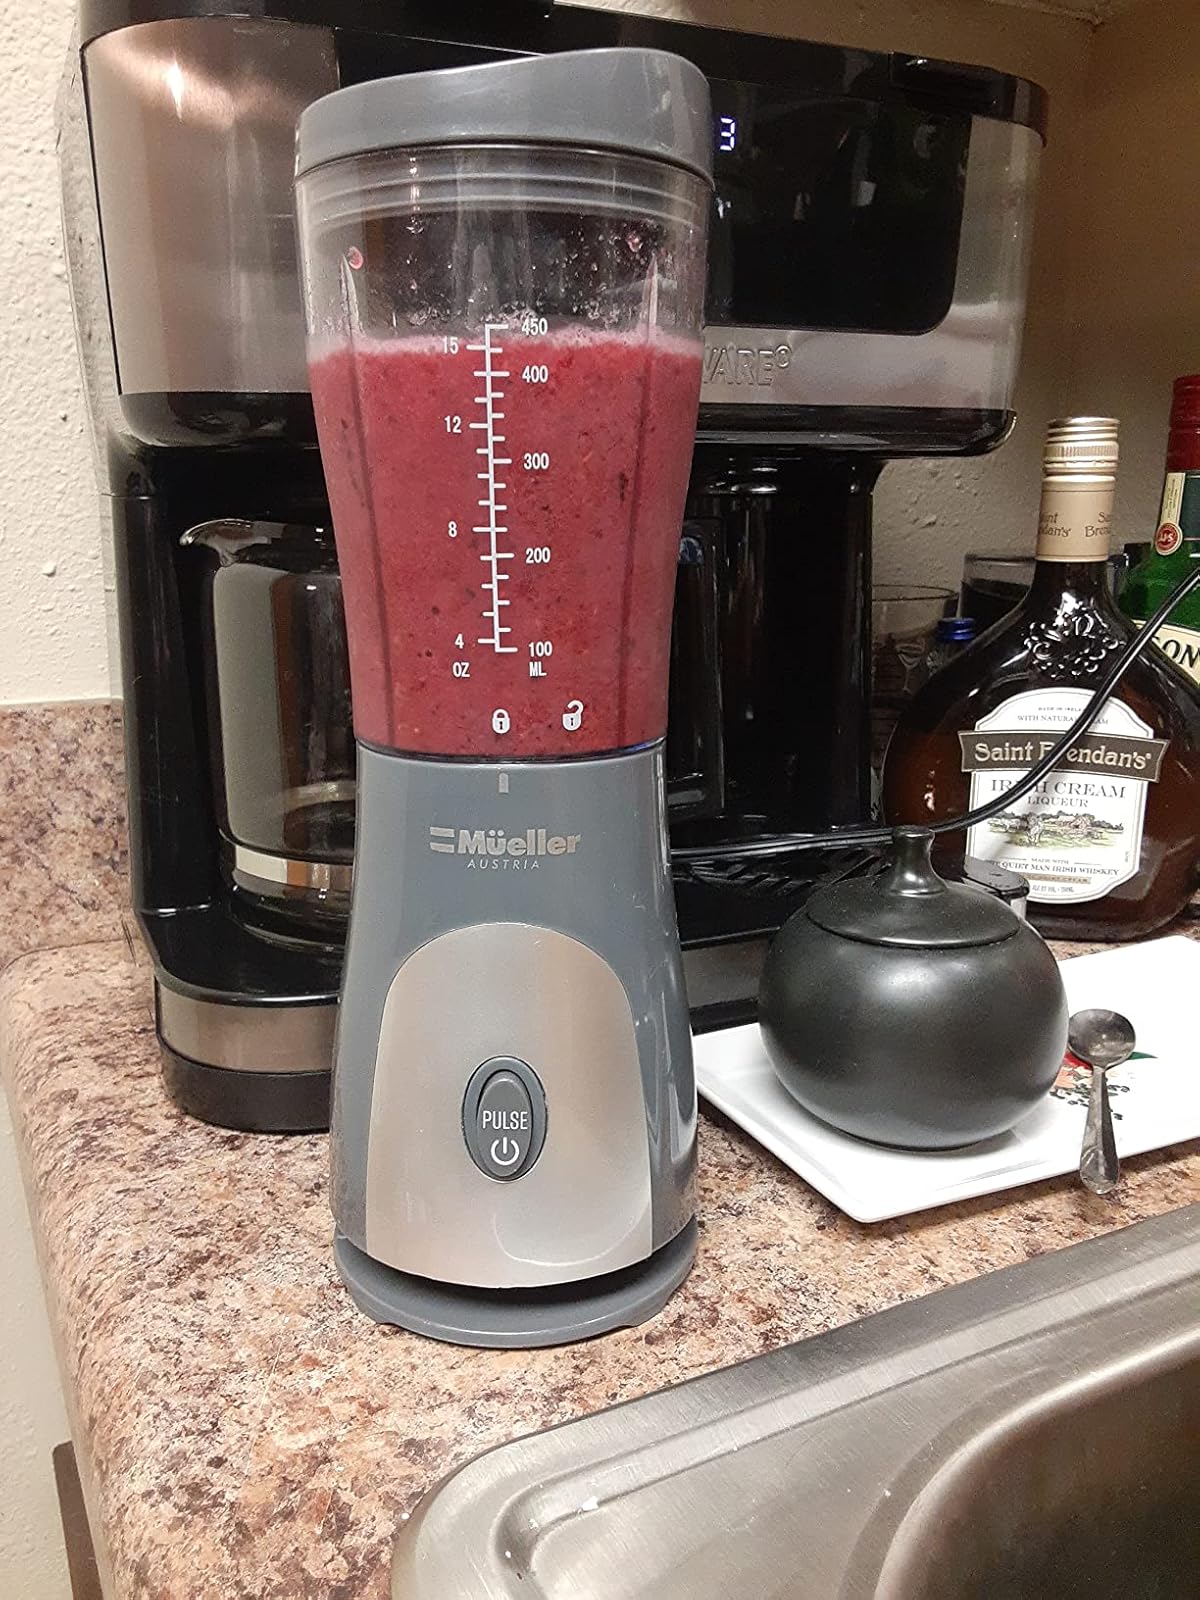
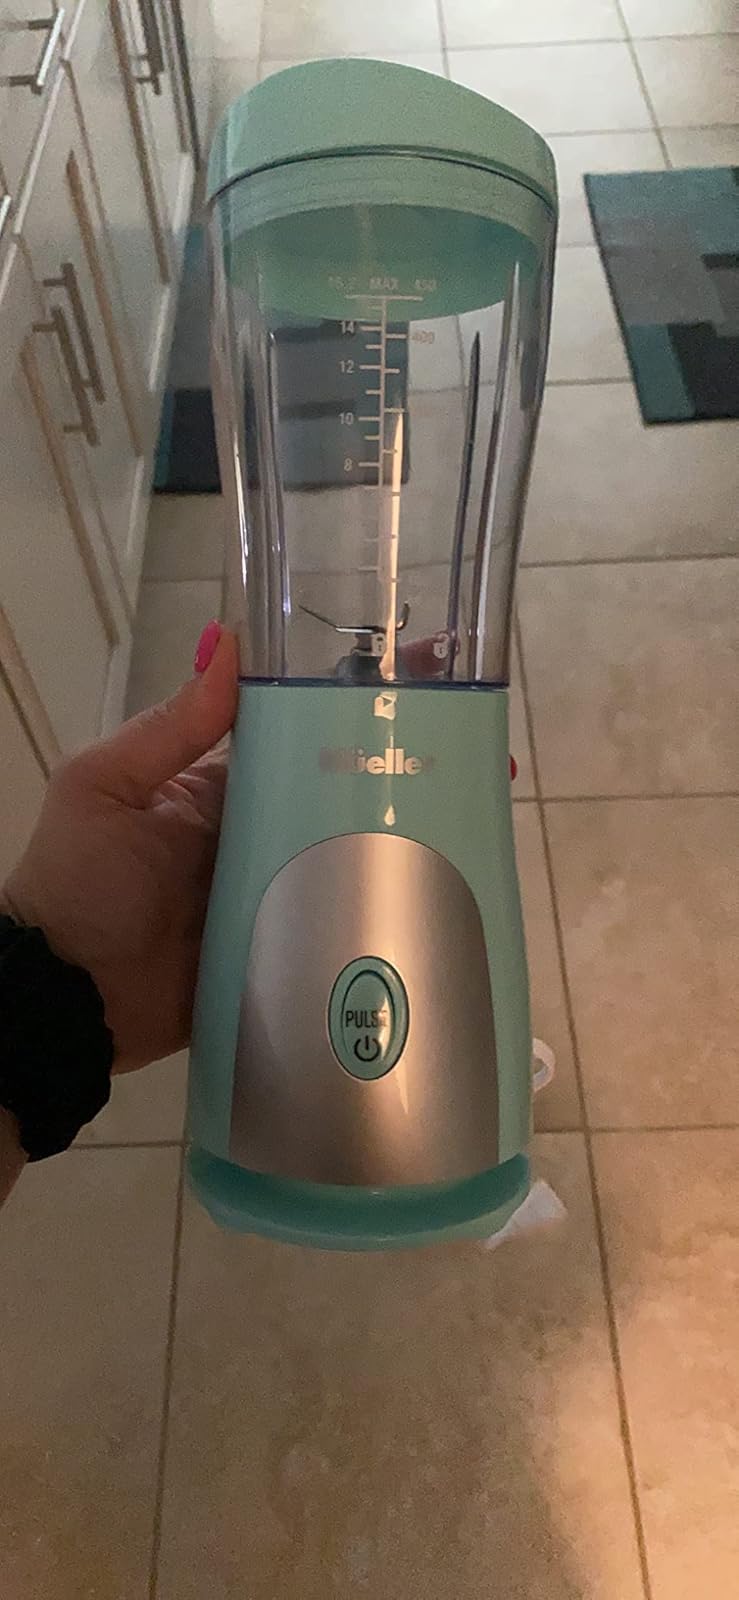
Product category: items_blender
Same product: no